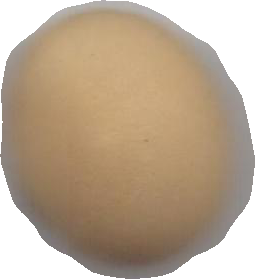
Variety: Grobogan